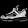
Label: Sneaker